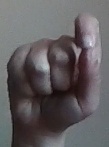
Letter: fa